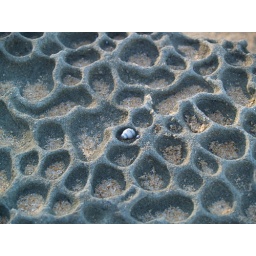
A tiny shell nestles among the sand grains in the arabesque patterns of weathered beach rock. Forester's Beach, NSW, Australia.